2014 Stanley Cup Final

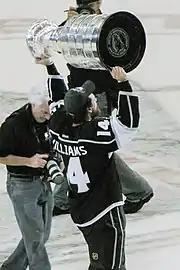
Justin Williams scored two points, including the game-winning goal in overtime of Game 1.

The Kings overcame a two-goal deficit to defeat the Rangers 3–2 in the first game. New York built their 2–0 lead in the first period by scoring 1:42 apart. Benoit Pouliot scored first on a breakaway after stealing the puck from Drew Doughty, then shooting past Jonathan Quick. Carl Hagelin then recorded a short-handed goal, as his shot was initially blocked by Quick but then rebounded off of Slava Voynov's skate into the net. The Kings' comeback began with Kyle Clifford's goal late in the first period. Clifford shot it in from near the left post after receiving a pass from Jeff Carter. Doughty tied the game in the second period, beating Henrik Lundqvist from the left circle. In the third period, the Kings outshot the Rangers, 20–3, but neither Lundqvist nor Quick allowed any goals. In the final minute of regulation, Quick stopped Hagelin's shot on a breakaway, and seconds later Lundqvist barely kept Carter's wrap-around shot from crossing the goal line. In overtime, Daniel Girardi turned over the puck in the New York zone, leading Mike Richards to pass the puck to Justin Williams, who then put the puck over Lundqvist to win the game.